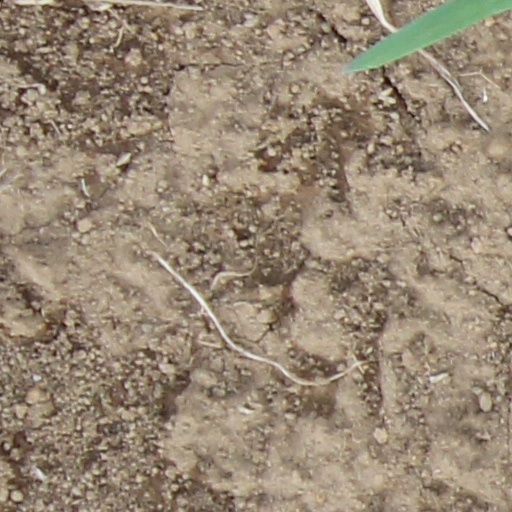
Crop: wheat